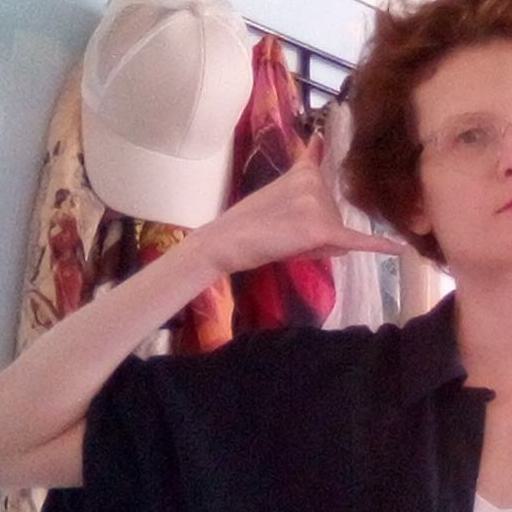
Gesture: call